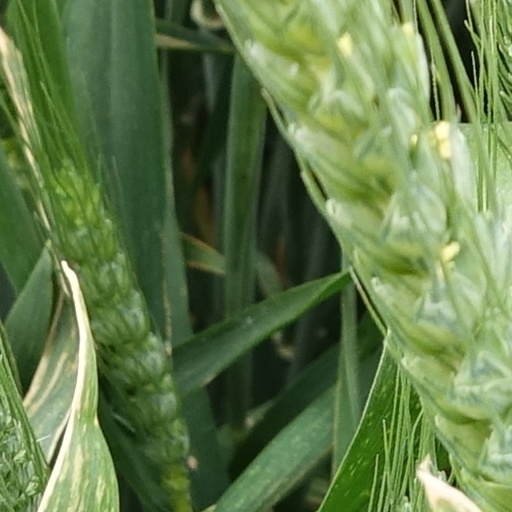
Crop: wheat